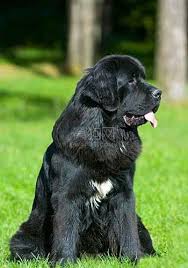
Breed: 215-n000031-Newfoundland